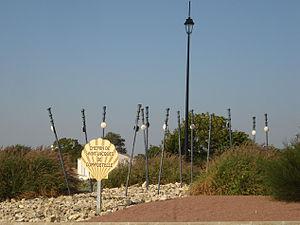
Rond-point d'aulnay sur la route de Néré
Aulnay, est une commune du Sud-Ouest de la France située dans le département de la Charente-Maritime.